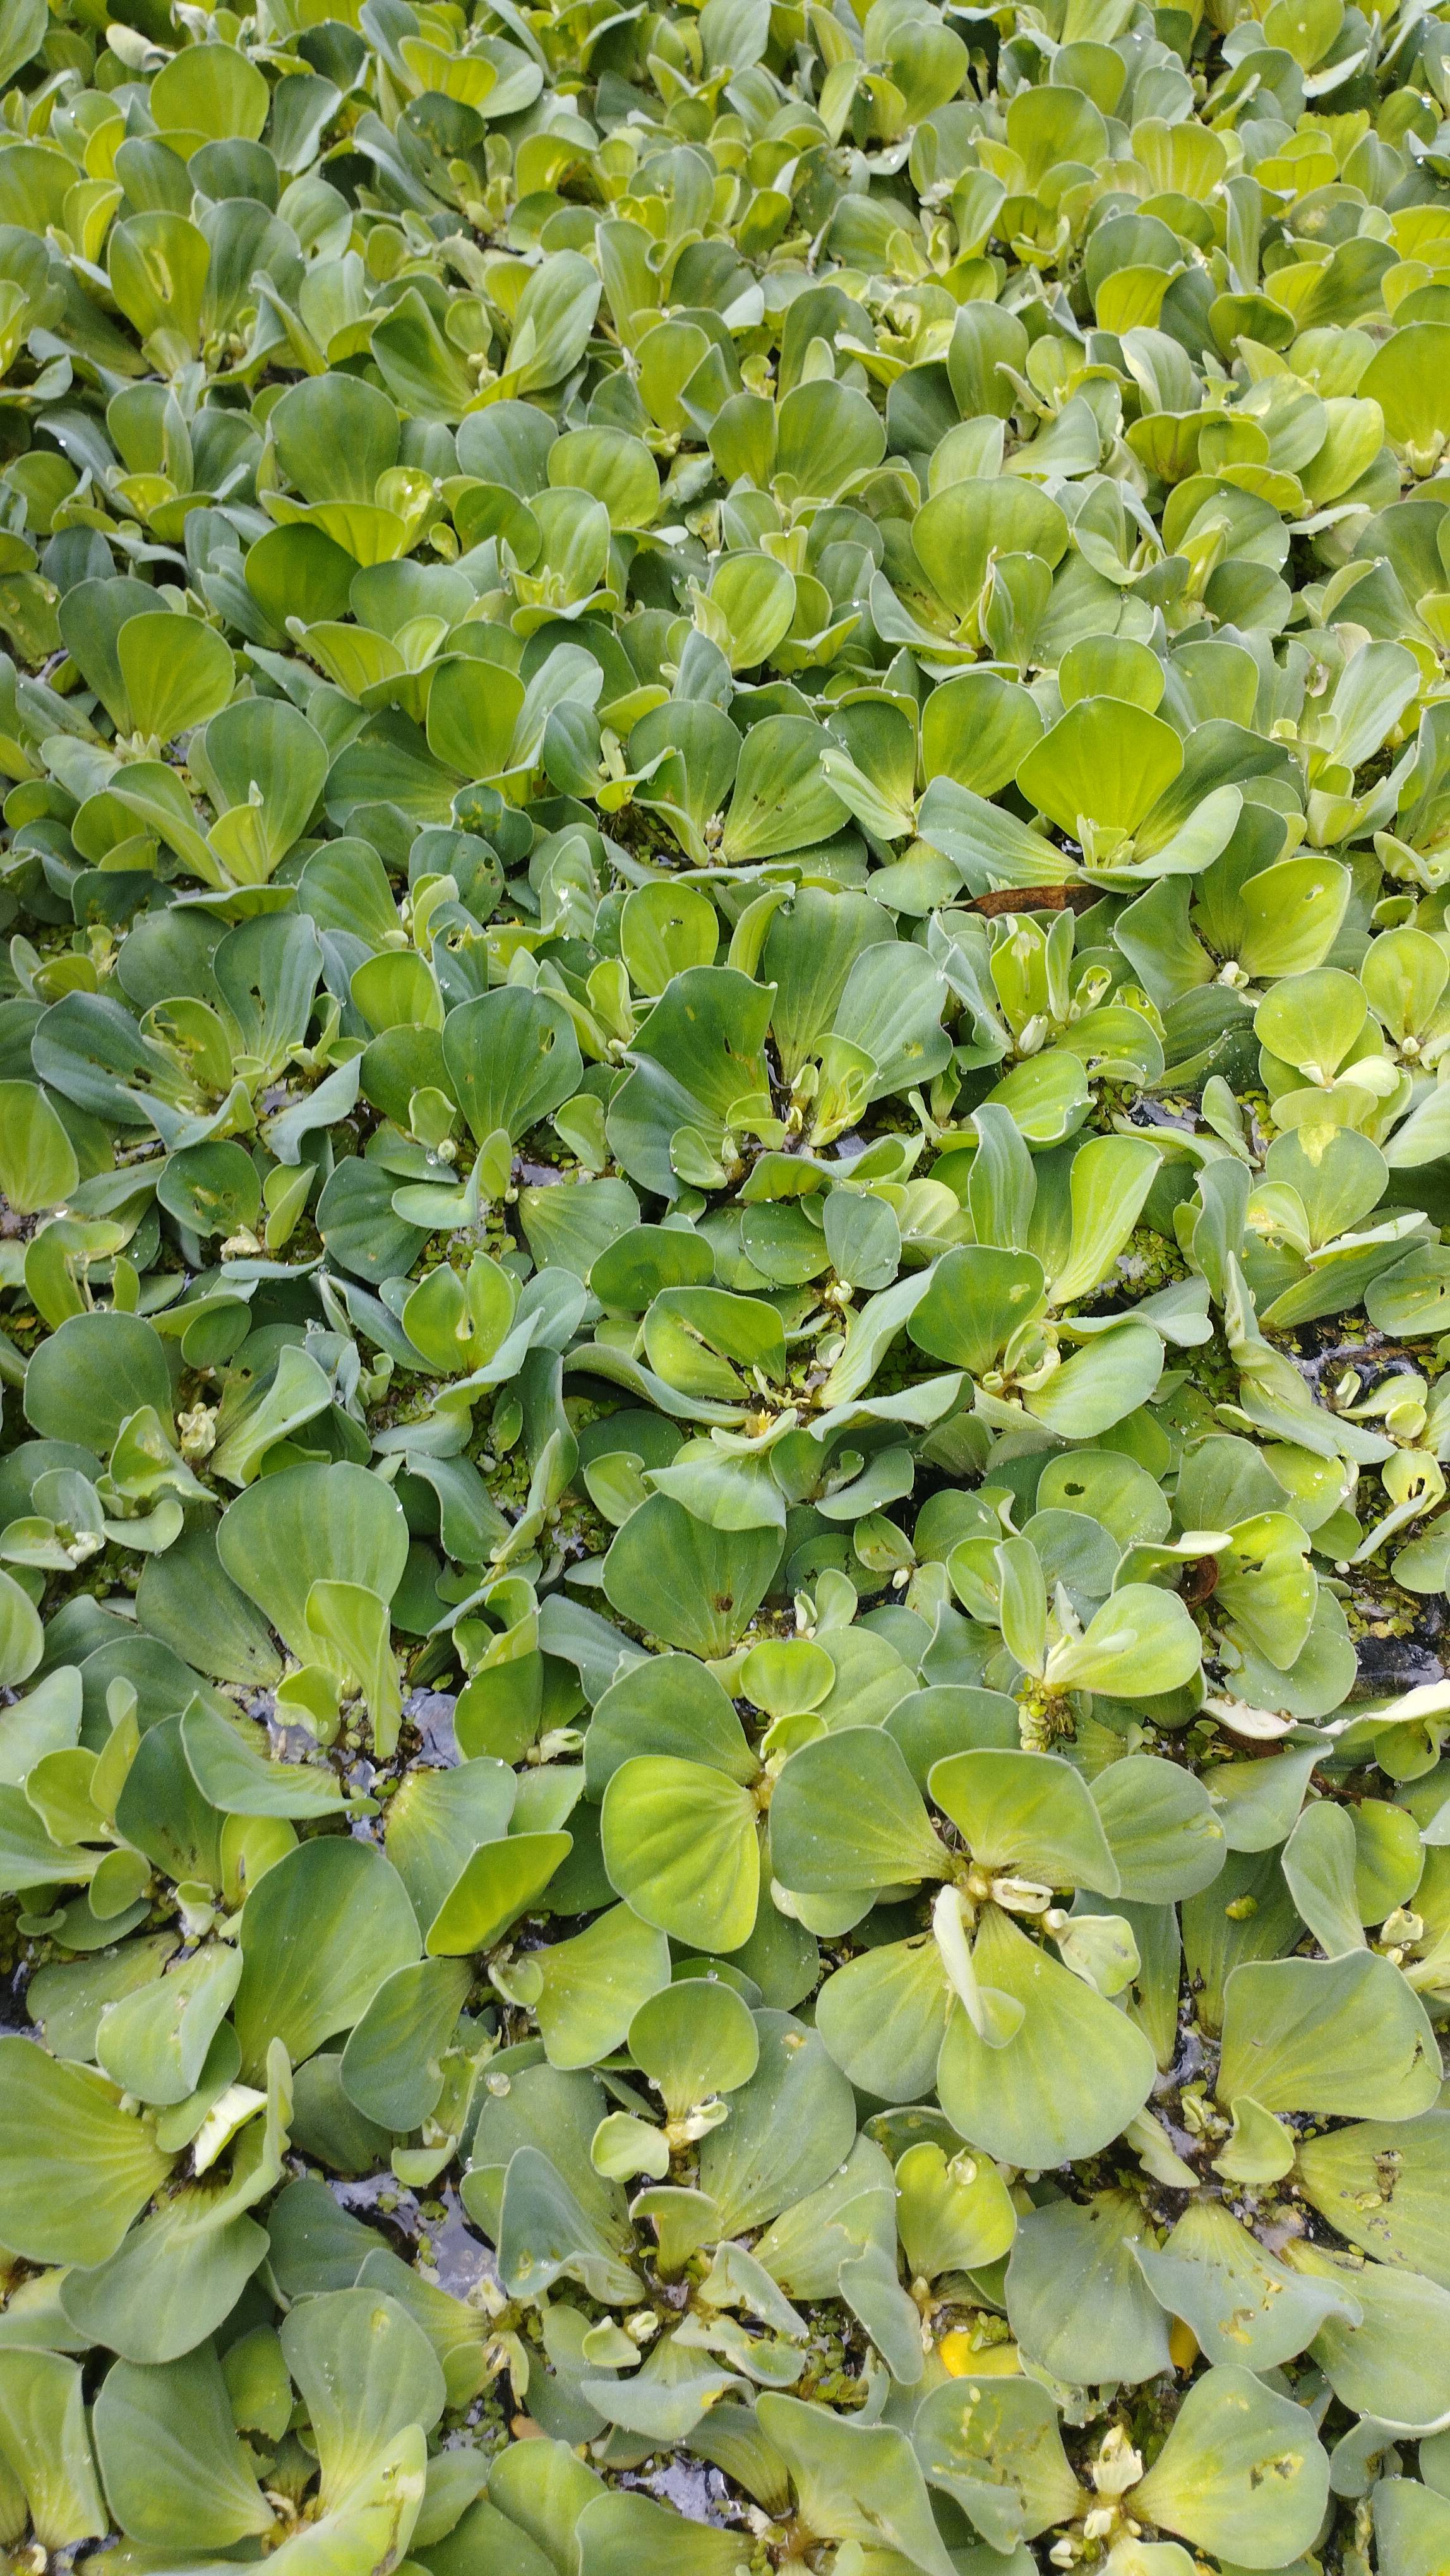
Species: Water Lettuce (Pistia stratiotes)